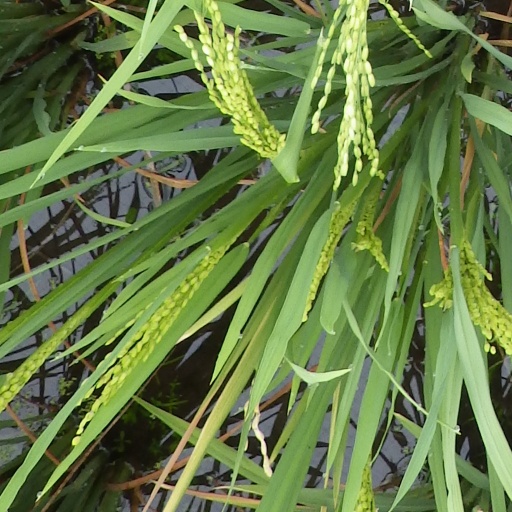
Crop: rice